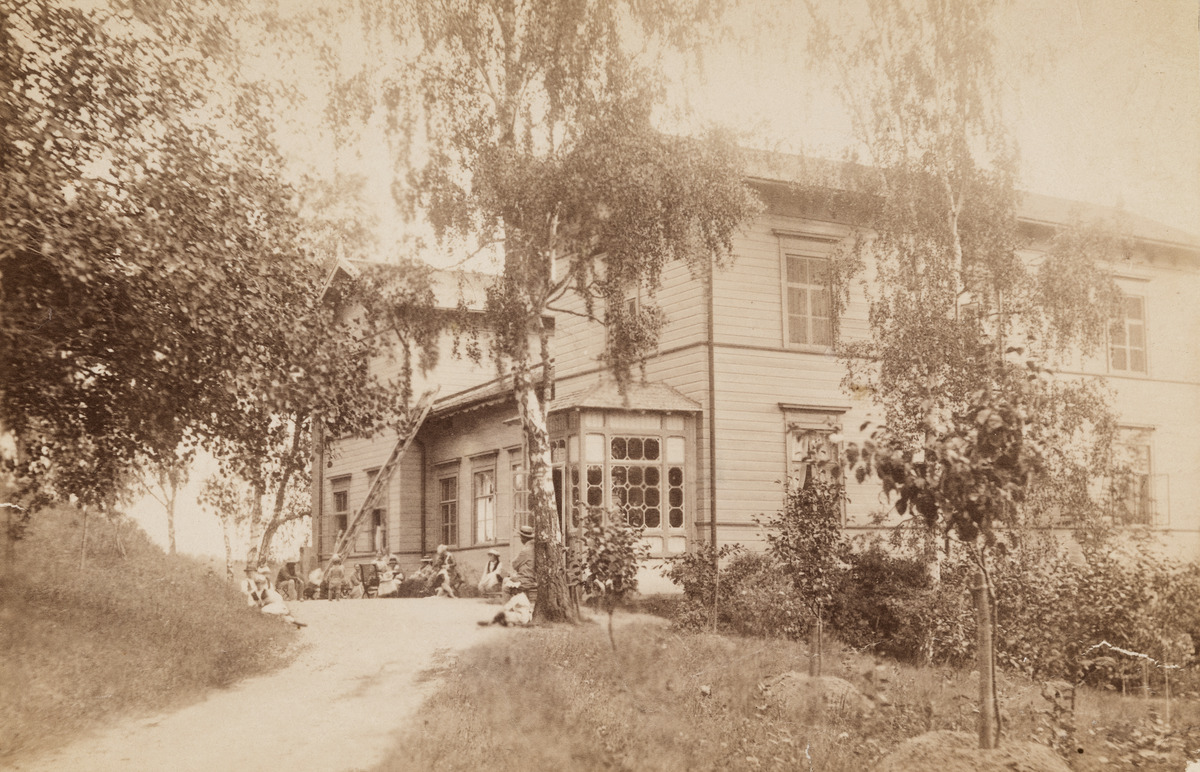
Kaksikerroksinen asuinrakennus pihapiireineen
sisällön kuvaus: Kaksikerroksinen asuinrakennus pihapiireineen. Mahdollisesti Busholmenissa (=Jätkäsaaressa) sijainnut huvila. Ihmisiä rakennuksen edustalla istumassa sekä maassa että tuoleissa. mustavalkoinen
Ajankohta: kuvausaika 1890 -luku
Aiheet: puurakennukset, ikkunat, pihat, lehtipuut, kivet, nurmikot, koivukasvit, tikkaat